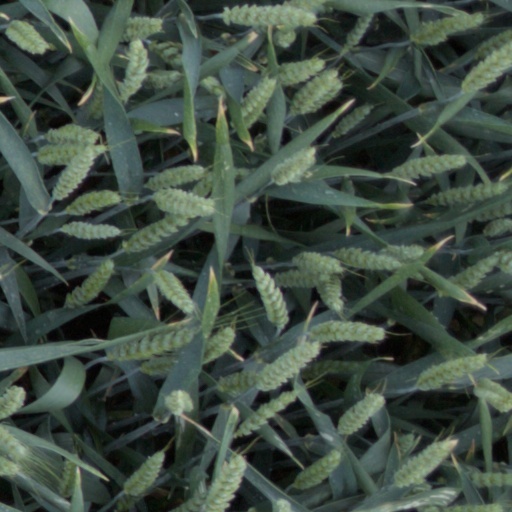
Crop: wheat